Iranian architecture

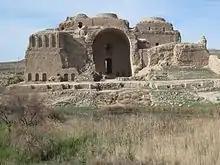
The ancient Palace of Ardashir, constructed in 224 during the Sassanid Dynasty. The building has three large domes, among the oldest examples of such large-scale domes in the world.

Relatively few Safavid monuments have been preserved from before the period prior to the reign of Shah Abbas I. The most important exception is the tomb and religious complex of Sheikh Safi al-Din in Ardabil. This complex had been in development since the time of Safi al-Din (d. 1334), who founded a Sufi order with which Isma'il I, the first Safavid ruler, associated himself. Safavid additions to the site began in the early 16th century, when Isma'il's small domed tomb was built here. His successor, Tahmasp I, carried out the first major Safavid expansion of the complex. The most important structure added was the Jannat Sarai, a large octagonal structure in the same tradition as the old Ilkhanid mausoleum in Soltaniyeh, perhaps originally intended to be the domed tomb of Tahmasp I. Abbas I also made further renovations and additions to the site after this.